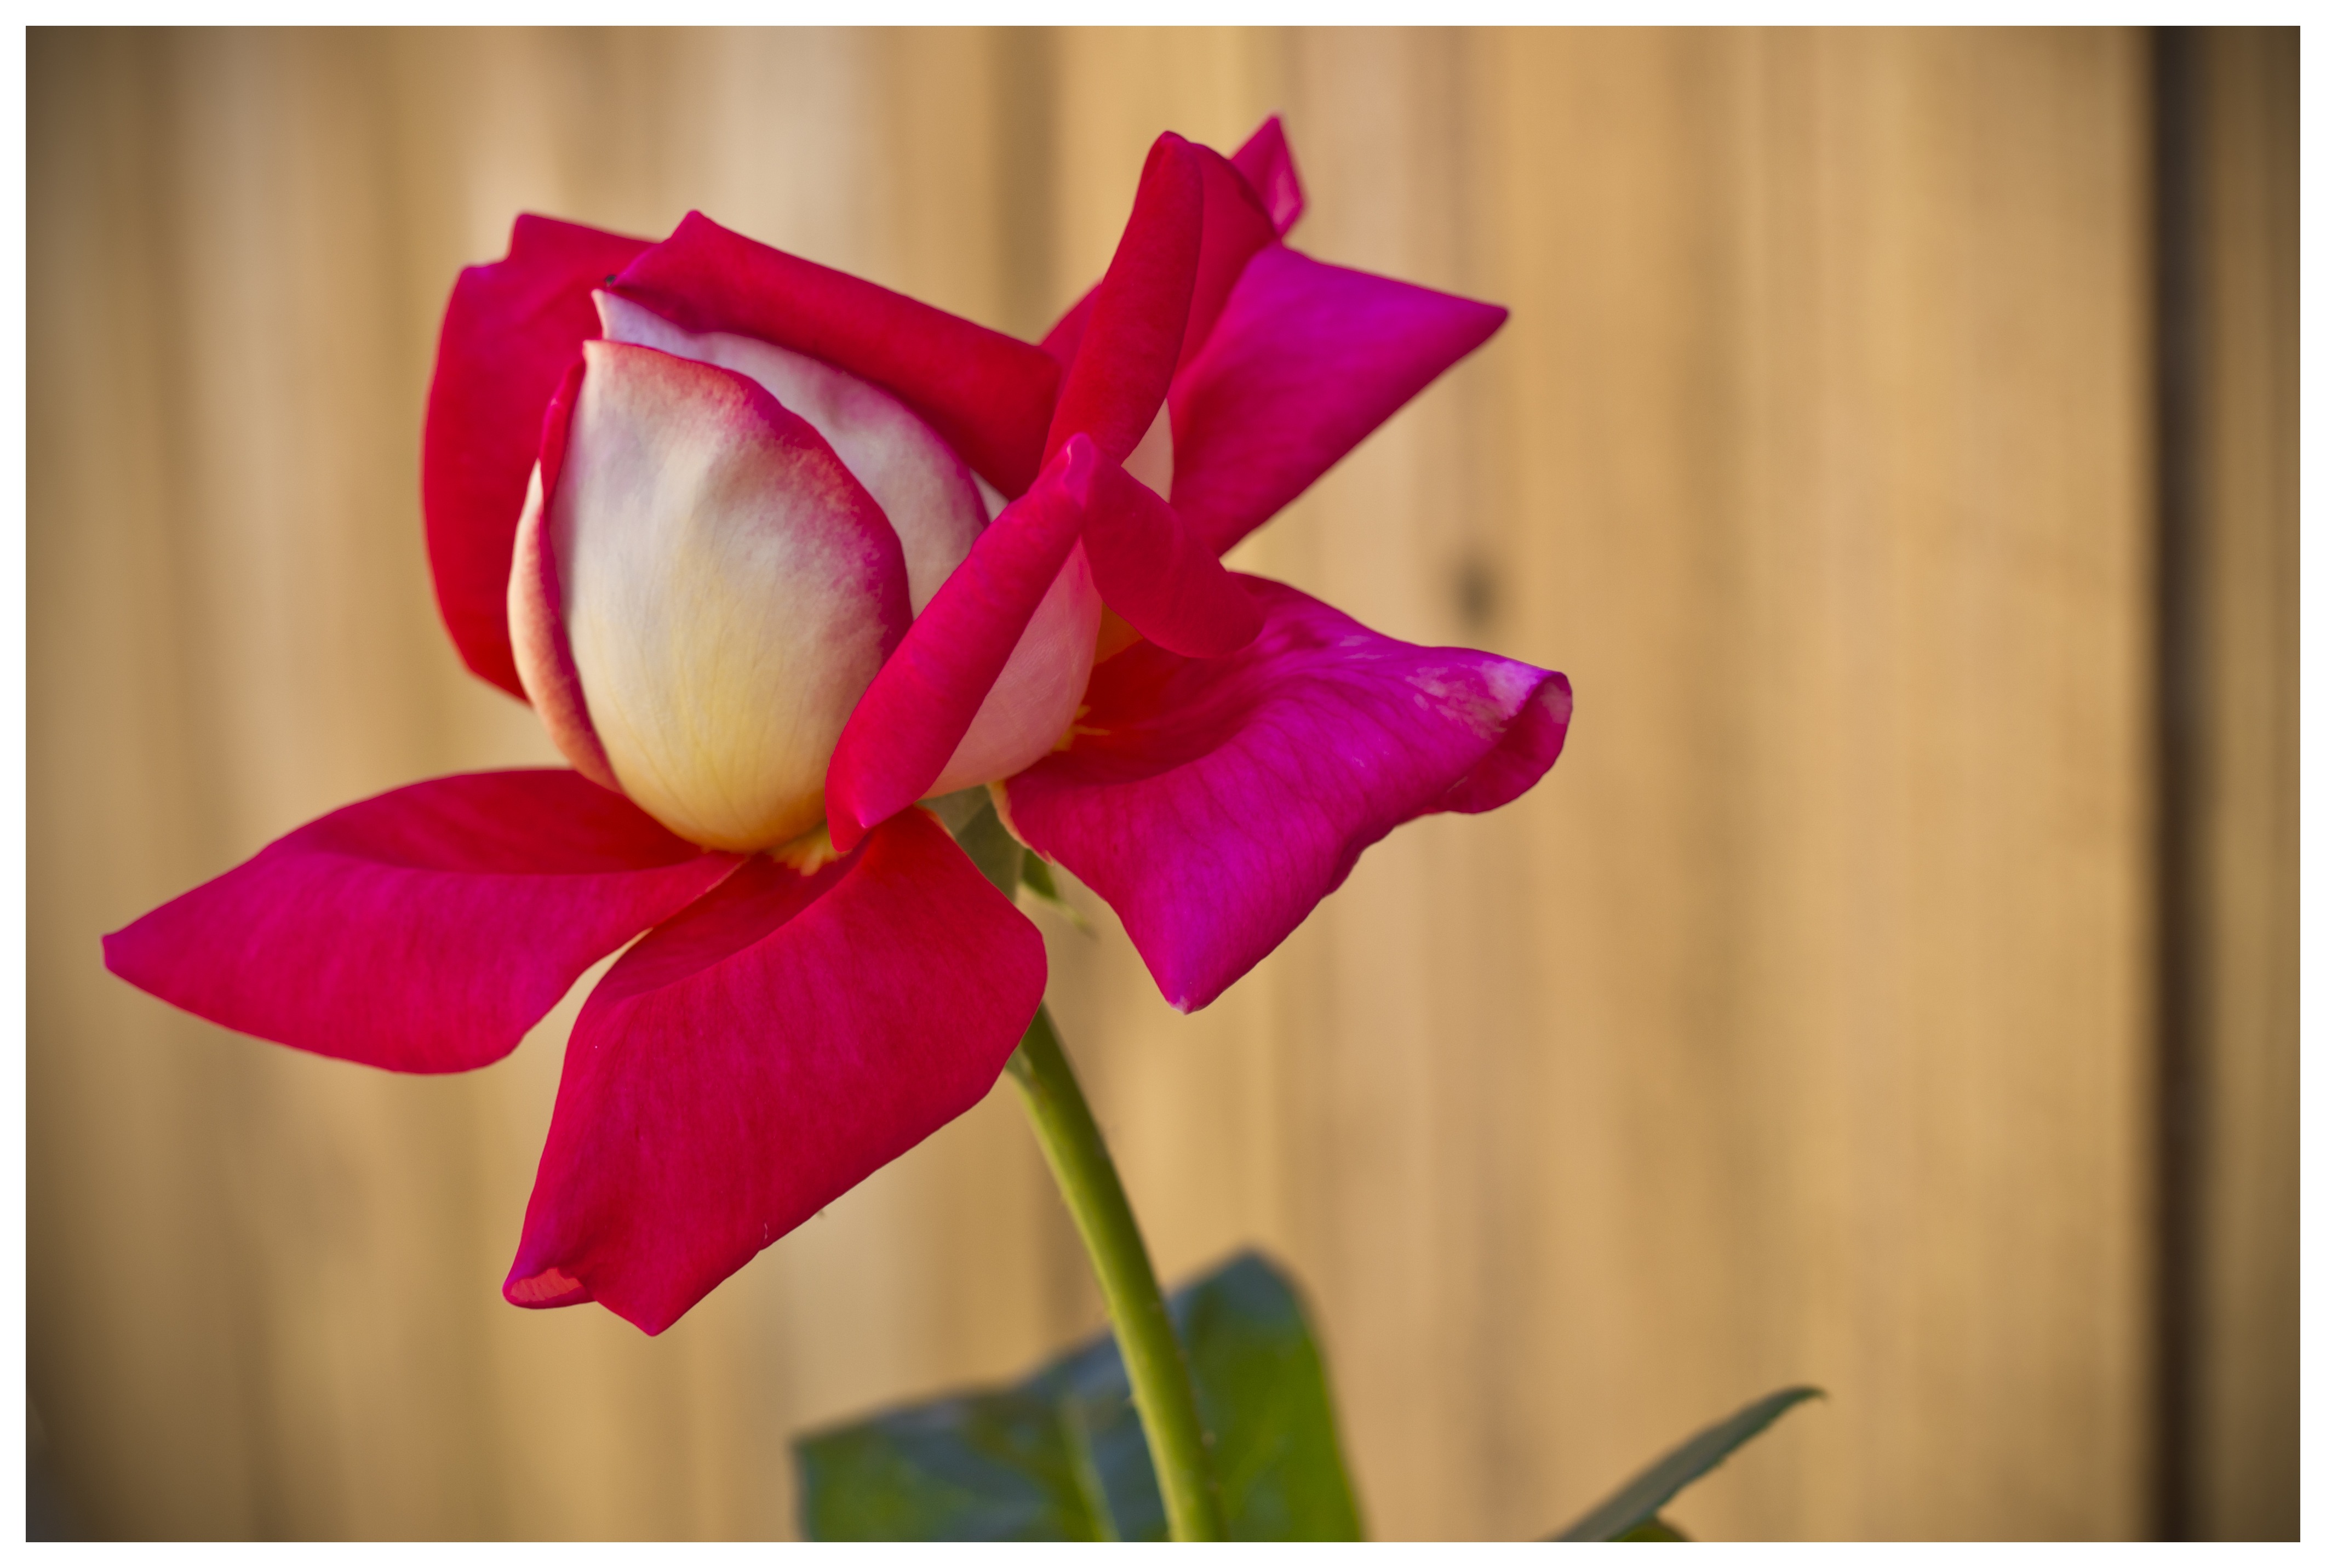
plant, flower, petal, rose, natural, pink, flora, flowers, red flower, roses, flowering plant, cut flowers, plant stem, land plant